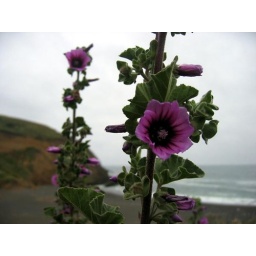
Another pretty flower along the beach trail in Pacifica, California